A New Day...

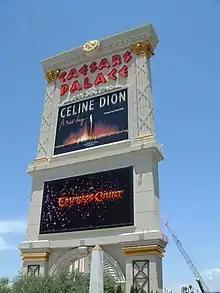
A New Day... signage at Caesars Palace

The year the show opened, A New Day... received mostly mixed reviews in the press, commenting on how there was not enough of a balance between concert and theater. In "TheaterMania.com", an article by Christine Westley praised the sets but wrote that Dion's performance was "inconsequential at best... The most uncomfortable moments come when the music stops, the dancers disappear, and it's just Dion and her audience. This is when the show's split personality truly emerges: Dragone's alternate world is gone and now we have a Celine Dion concert, during which the star attempts witty banter as her fans scream out the mandatory declarations "We love you, Celine!" and then hold their breath, waiting for her to stop talking and start singing again."